2005 Macau Grand Prix

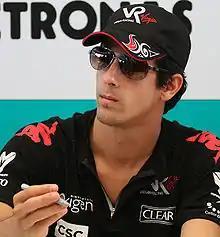
Lucas di Grassi "(pictured in 2010)" took the lead from Kubica on the penultimate lap and became the first Brazilian driver to win the Macau Grand Prix since Maurício Gugelmin in 1985

Conway slowed en route to the pit lane to have his punctured tyre replaced and he rejoined down the order. Perera advanced through the field and unsuccessfully challenged Bakkerud for tenth. Kimball was defending against the faster de Oliviera, while di Grassi was blocking Kubica's attempts to pass him. During laps four and five, Salaquarda retired in the pit lane with an unspecified problem, and Yokomizo missed the braking point for Lisboa corner and crashed into the wall. Just as officials were about to disqualify Duval by waving the black flag, he entered the pit lane at the start of lap six, ending his chances of becoming the fourth Frenchman in a row to win in Macau. Duval emerged in the centre of a pack of cars led by Watts in tenth. Di Grassi took the lead from Kubica second as Clarke passed Kimball for seventh. Jelley lost most of his front wing after colliding with Reindler's vehicle and delaying a small pack of cars. Kubica attempted to overtake di Grassi on the outside on the eighth lap but lost control of his car and narrowly avoided dropping out of contention.